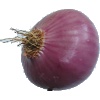
Label: Onion Red Peeled 1